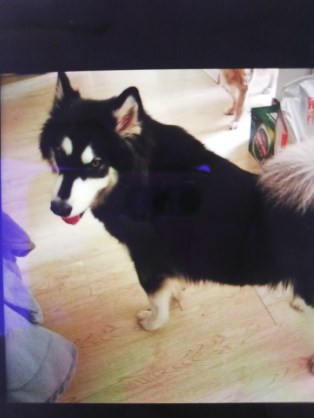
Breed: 1324-n000004-malamute